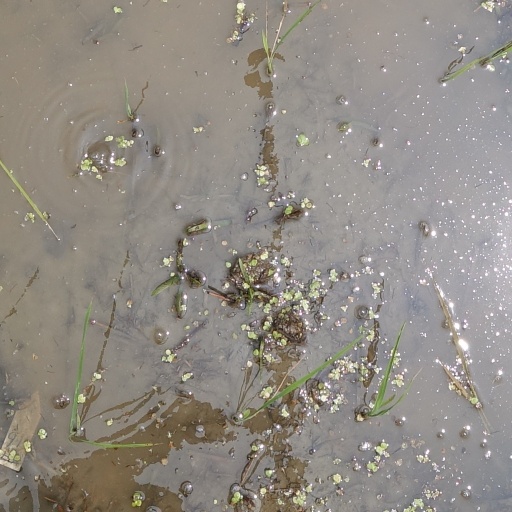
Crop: rice